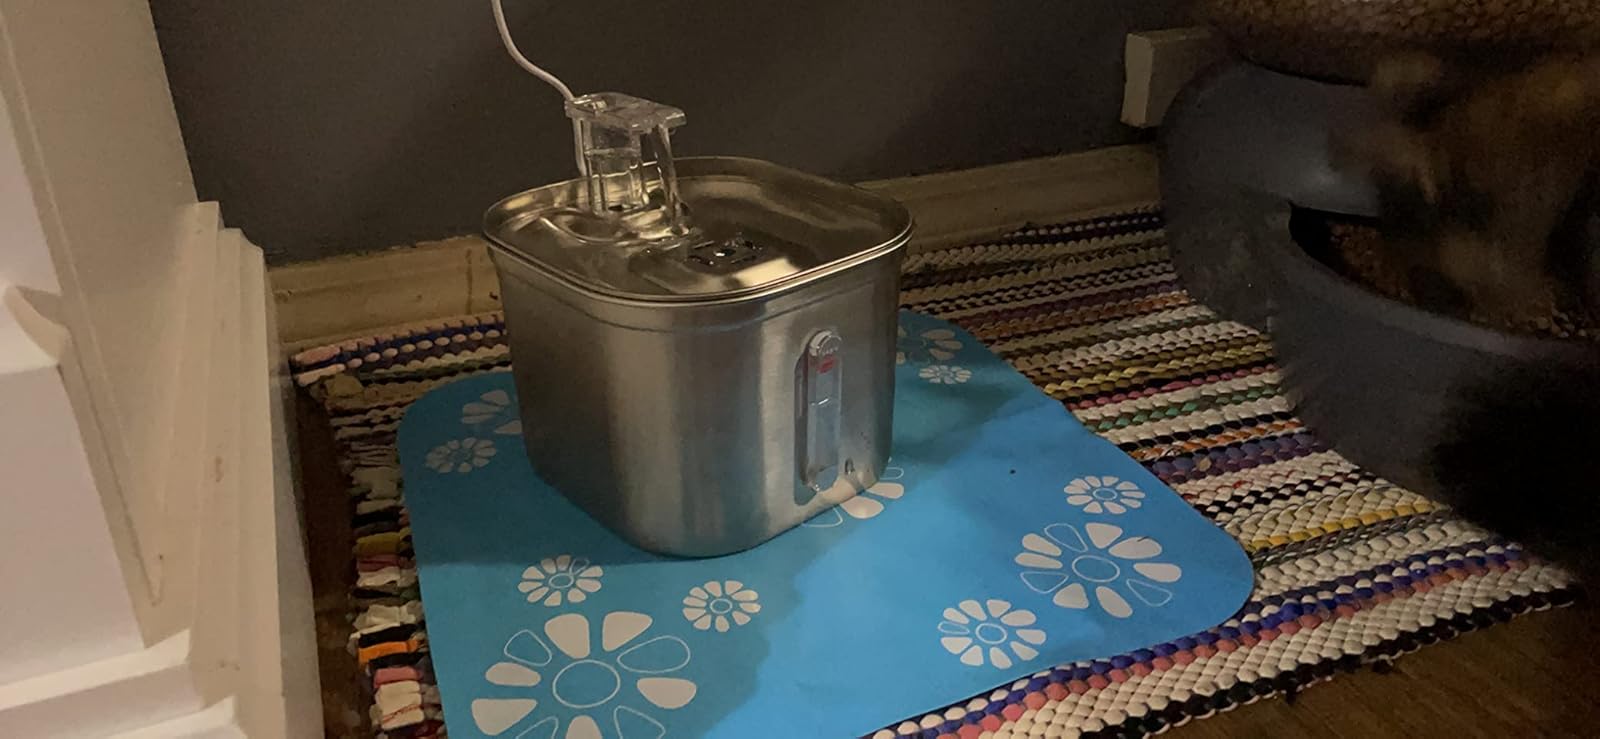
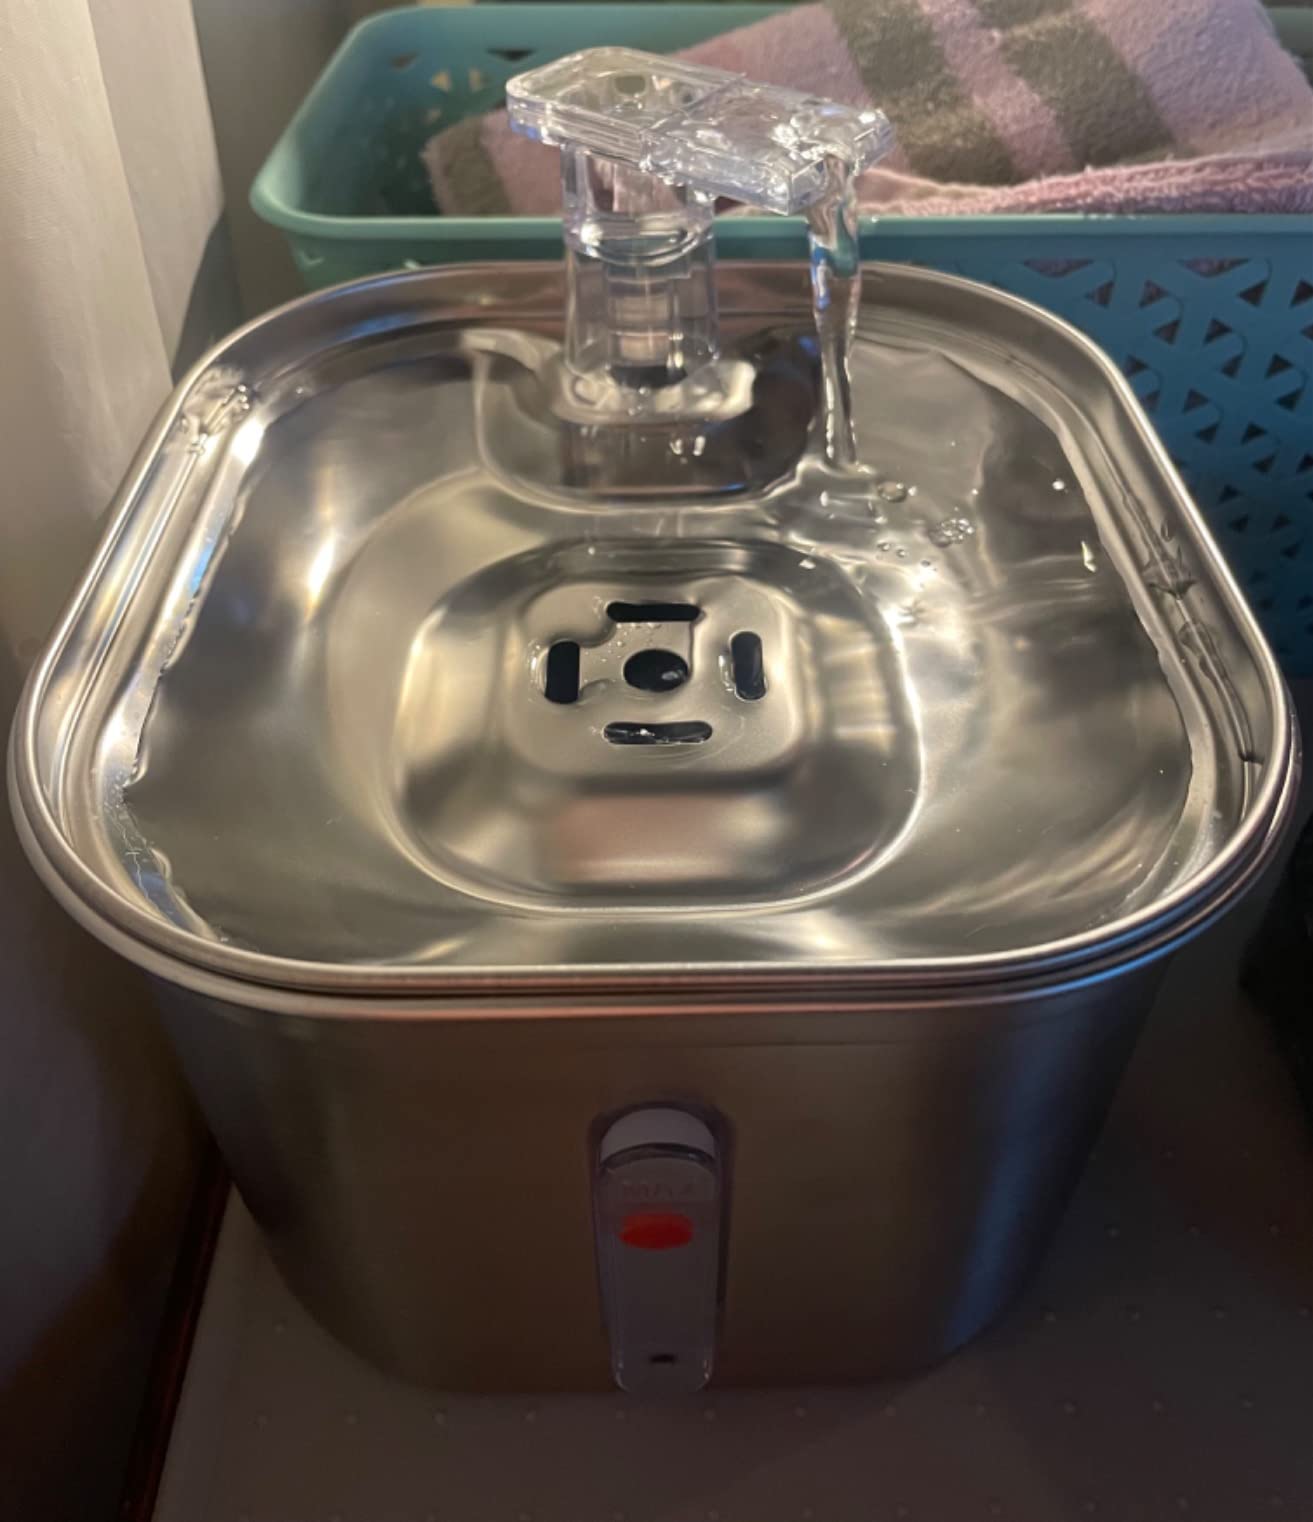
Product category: items_bowl
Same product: yes